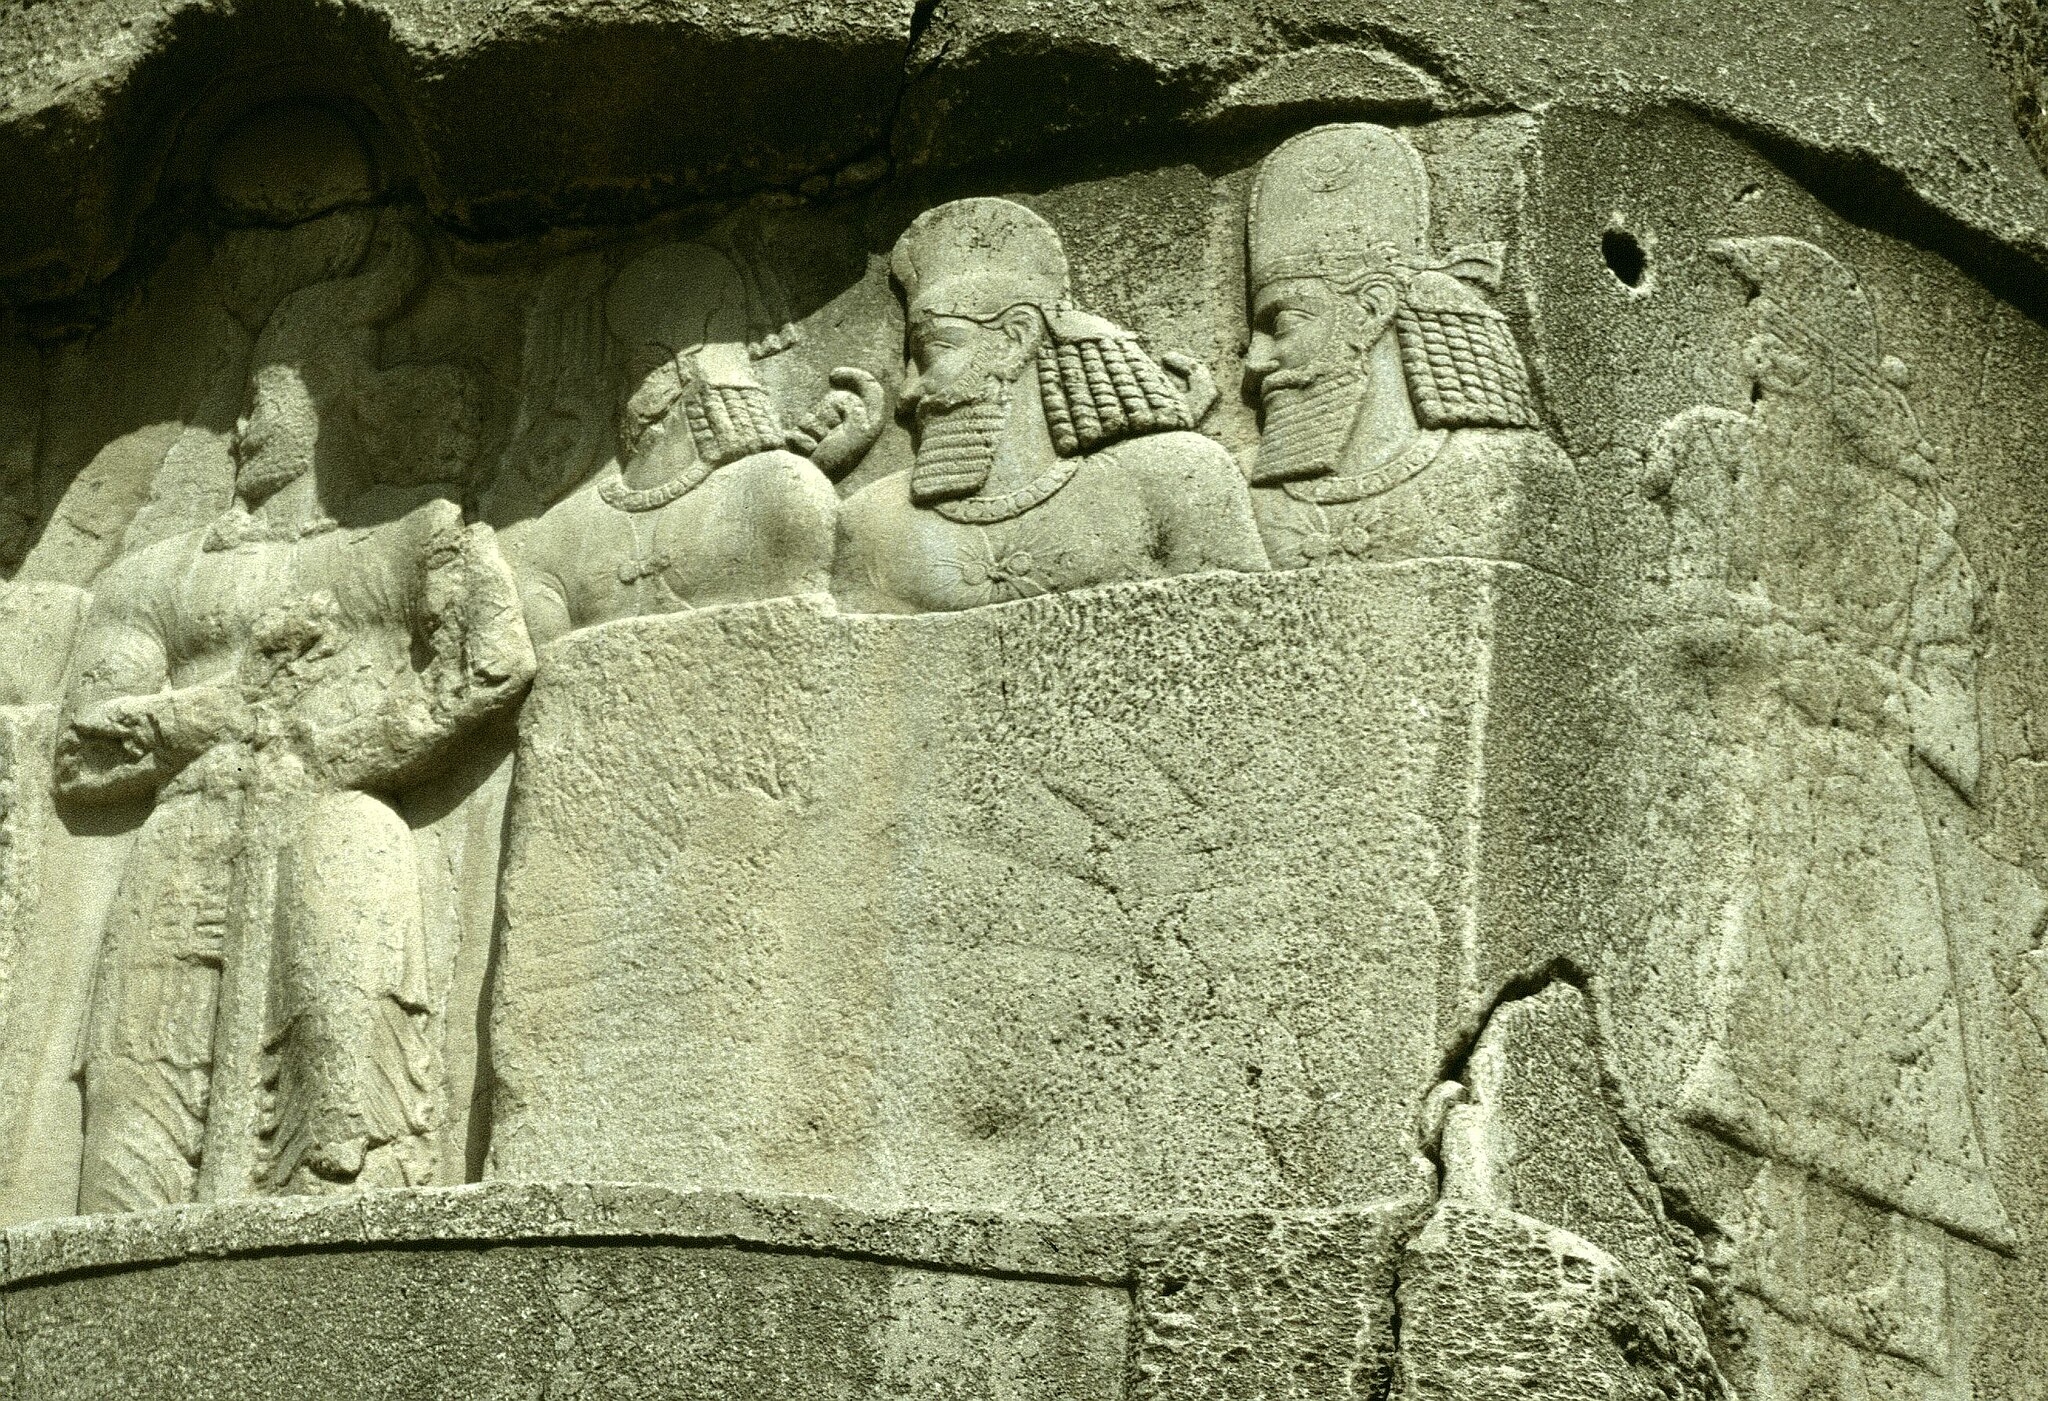
Title: IranNIRBahranIImitFamilie
Description: Naqsh-e Rustam: Bahram II. und Familie
Date: 1991-09
Categories: Relief of Bahram II and his court, Self-published work, Files by Ziegler175, September 1991 in Iran